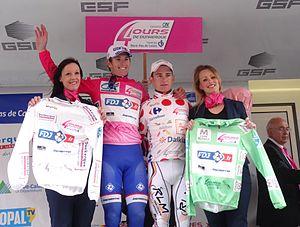
Reportage photographique réalisé le dimanche 11 mai 2014 à l'arrivée de la cinquième et dernière étape de l'édition 2014 des Quatre jours de Dunkerque à Dunkerque, Nord, Nord-Pas-de-Calais, France. Depicted people&#58
La 60ᵉ édition des Quatre Jours de Dunkerque a eu lieu du 7 au 11 mai 2014. Cette course cycliste fait partie du calendrier UCI Europe Tour 2014 en catégorie 2.HC.
Rudy Kowalski, né le 18 aout 1990, est un coureur cycliste français. Son frère Dylan est également coureur cycliste.